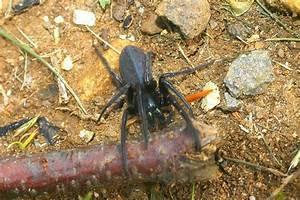
spider